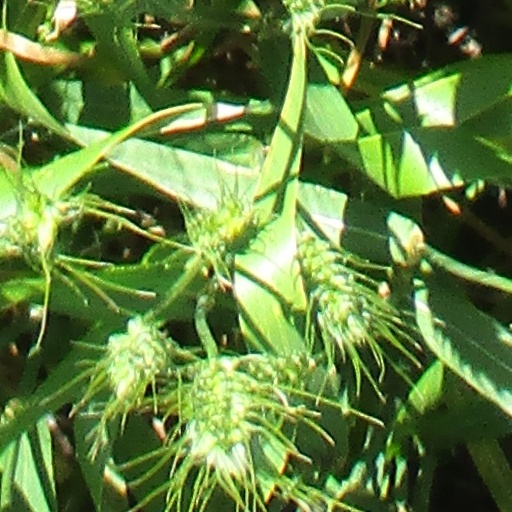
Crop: wheat